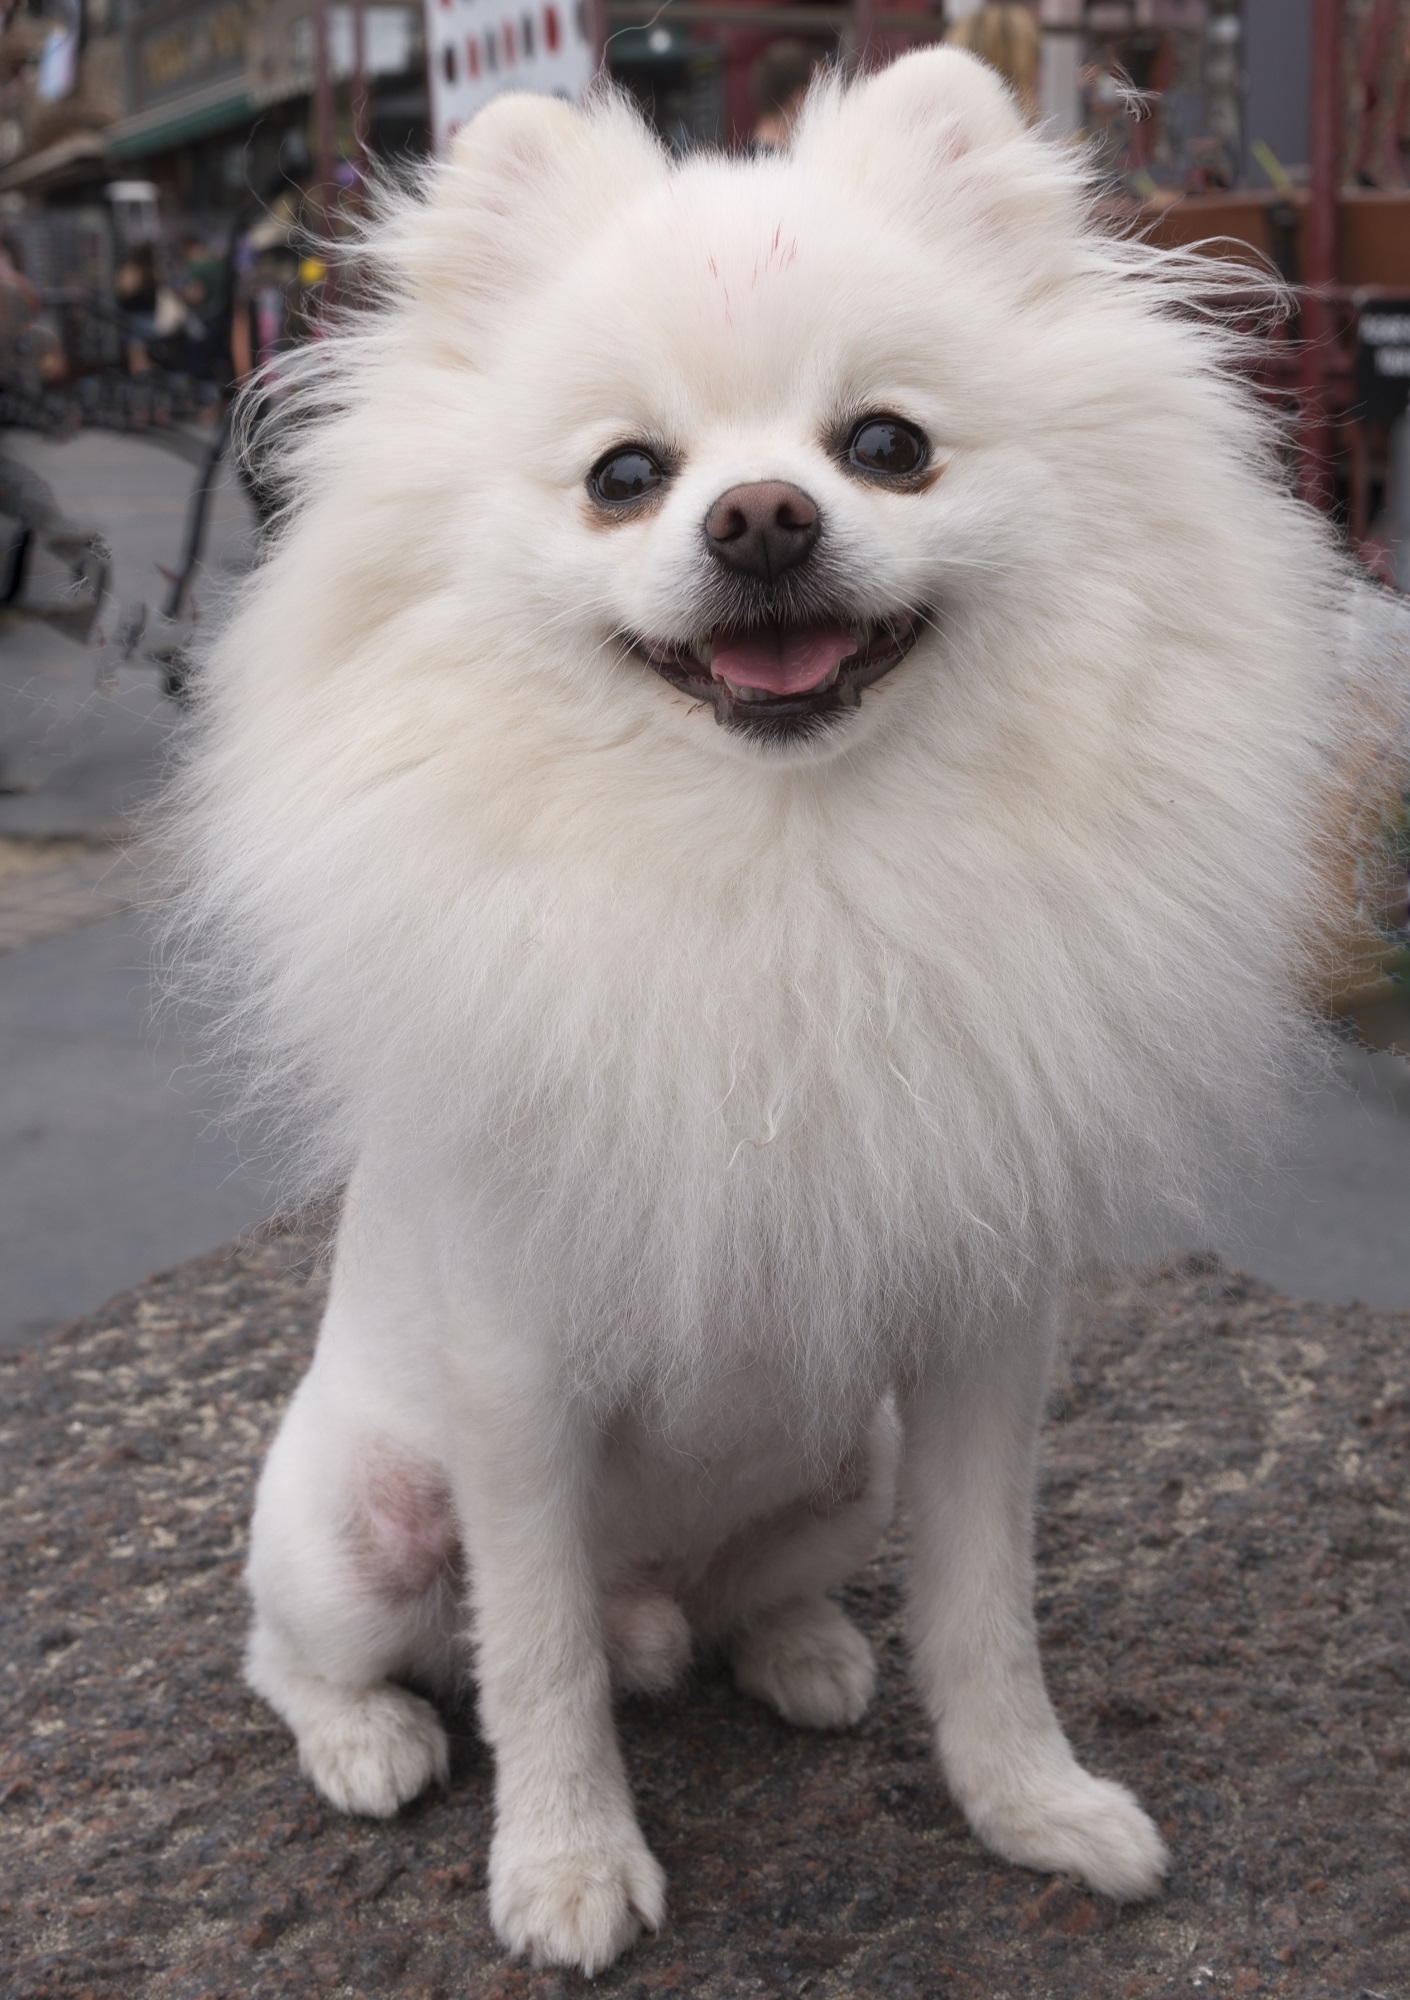
hair, puppy, dog, cute, canine, looking, pet, fur, portrait, sitting, mammal, smile, face, vertebrate, domestic, dog breed, pomeranian, pup, spitz, grooming, dog like mammal, carnivoran, dog breed group, german spitz mittel, japanese spitz, american eskimo dog, german spitz, german spitz klein, volpino italiano, chinese imperial dog